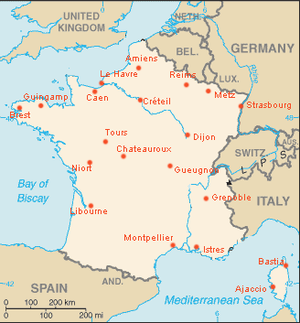
Localisation des villes du championnat de France de football D2 2006-2007.
Cette page résume les résultats de la saison 2006-2007 du championnat de Ligue 2. La compétition est remportée par le FC Metz.